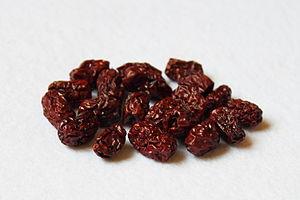
Le jujube, datte rouge, datte chinoise ou chichourle, est un petit fruit produit par le jujubier commun, arbre de la famille des Rhamnacées. Il est originaire d'Asie centrale et du nord-ouest de l'Himalaya, et est cultivé en Chine depuis plus de 4 000 ans.